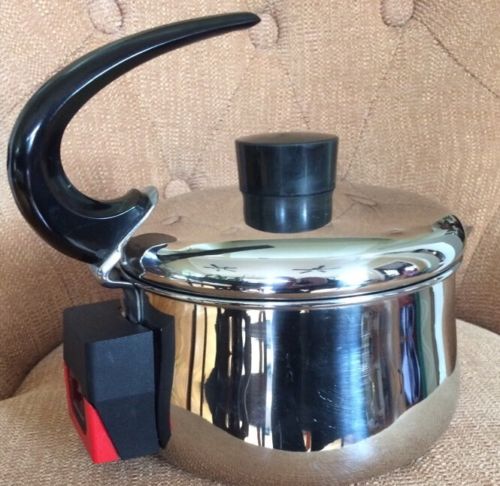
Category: kettle